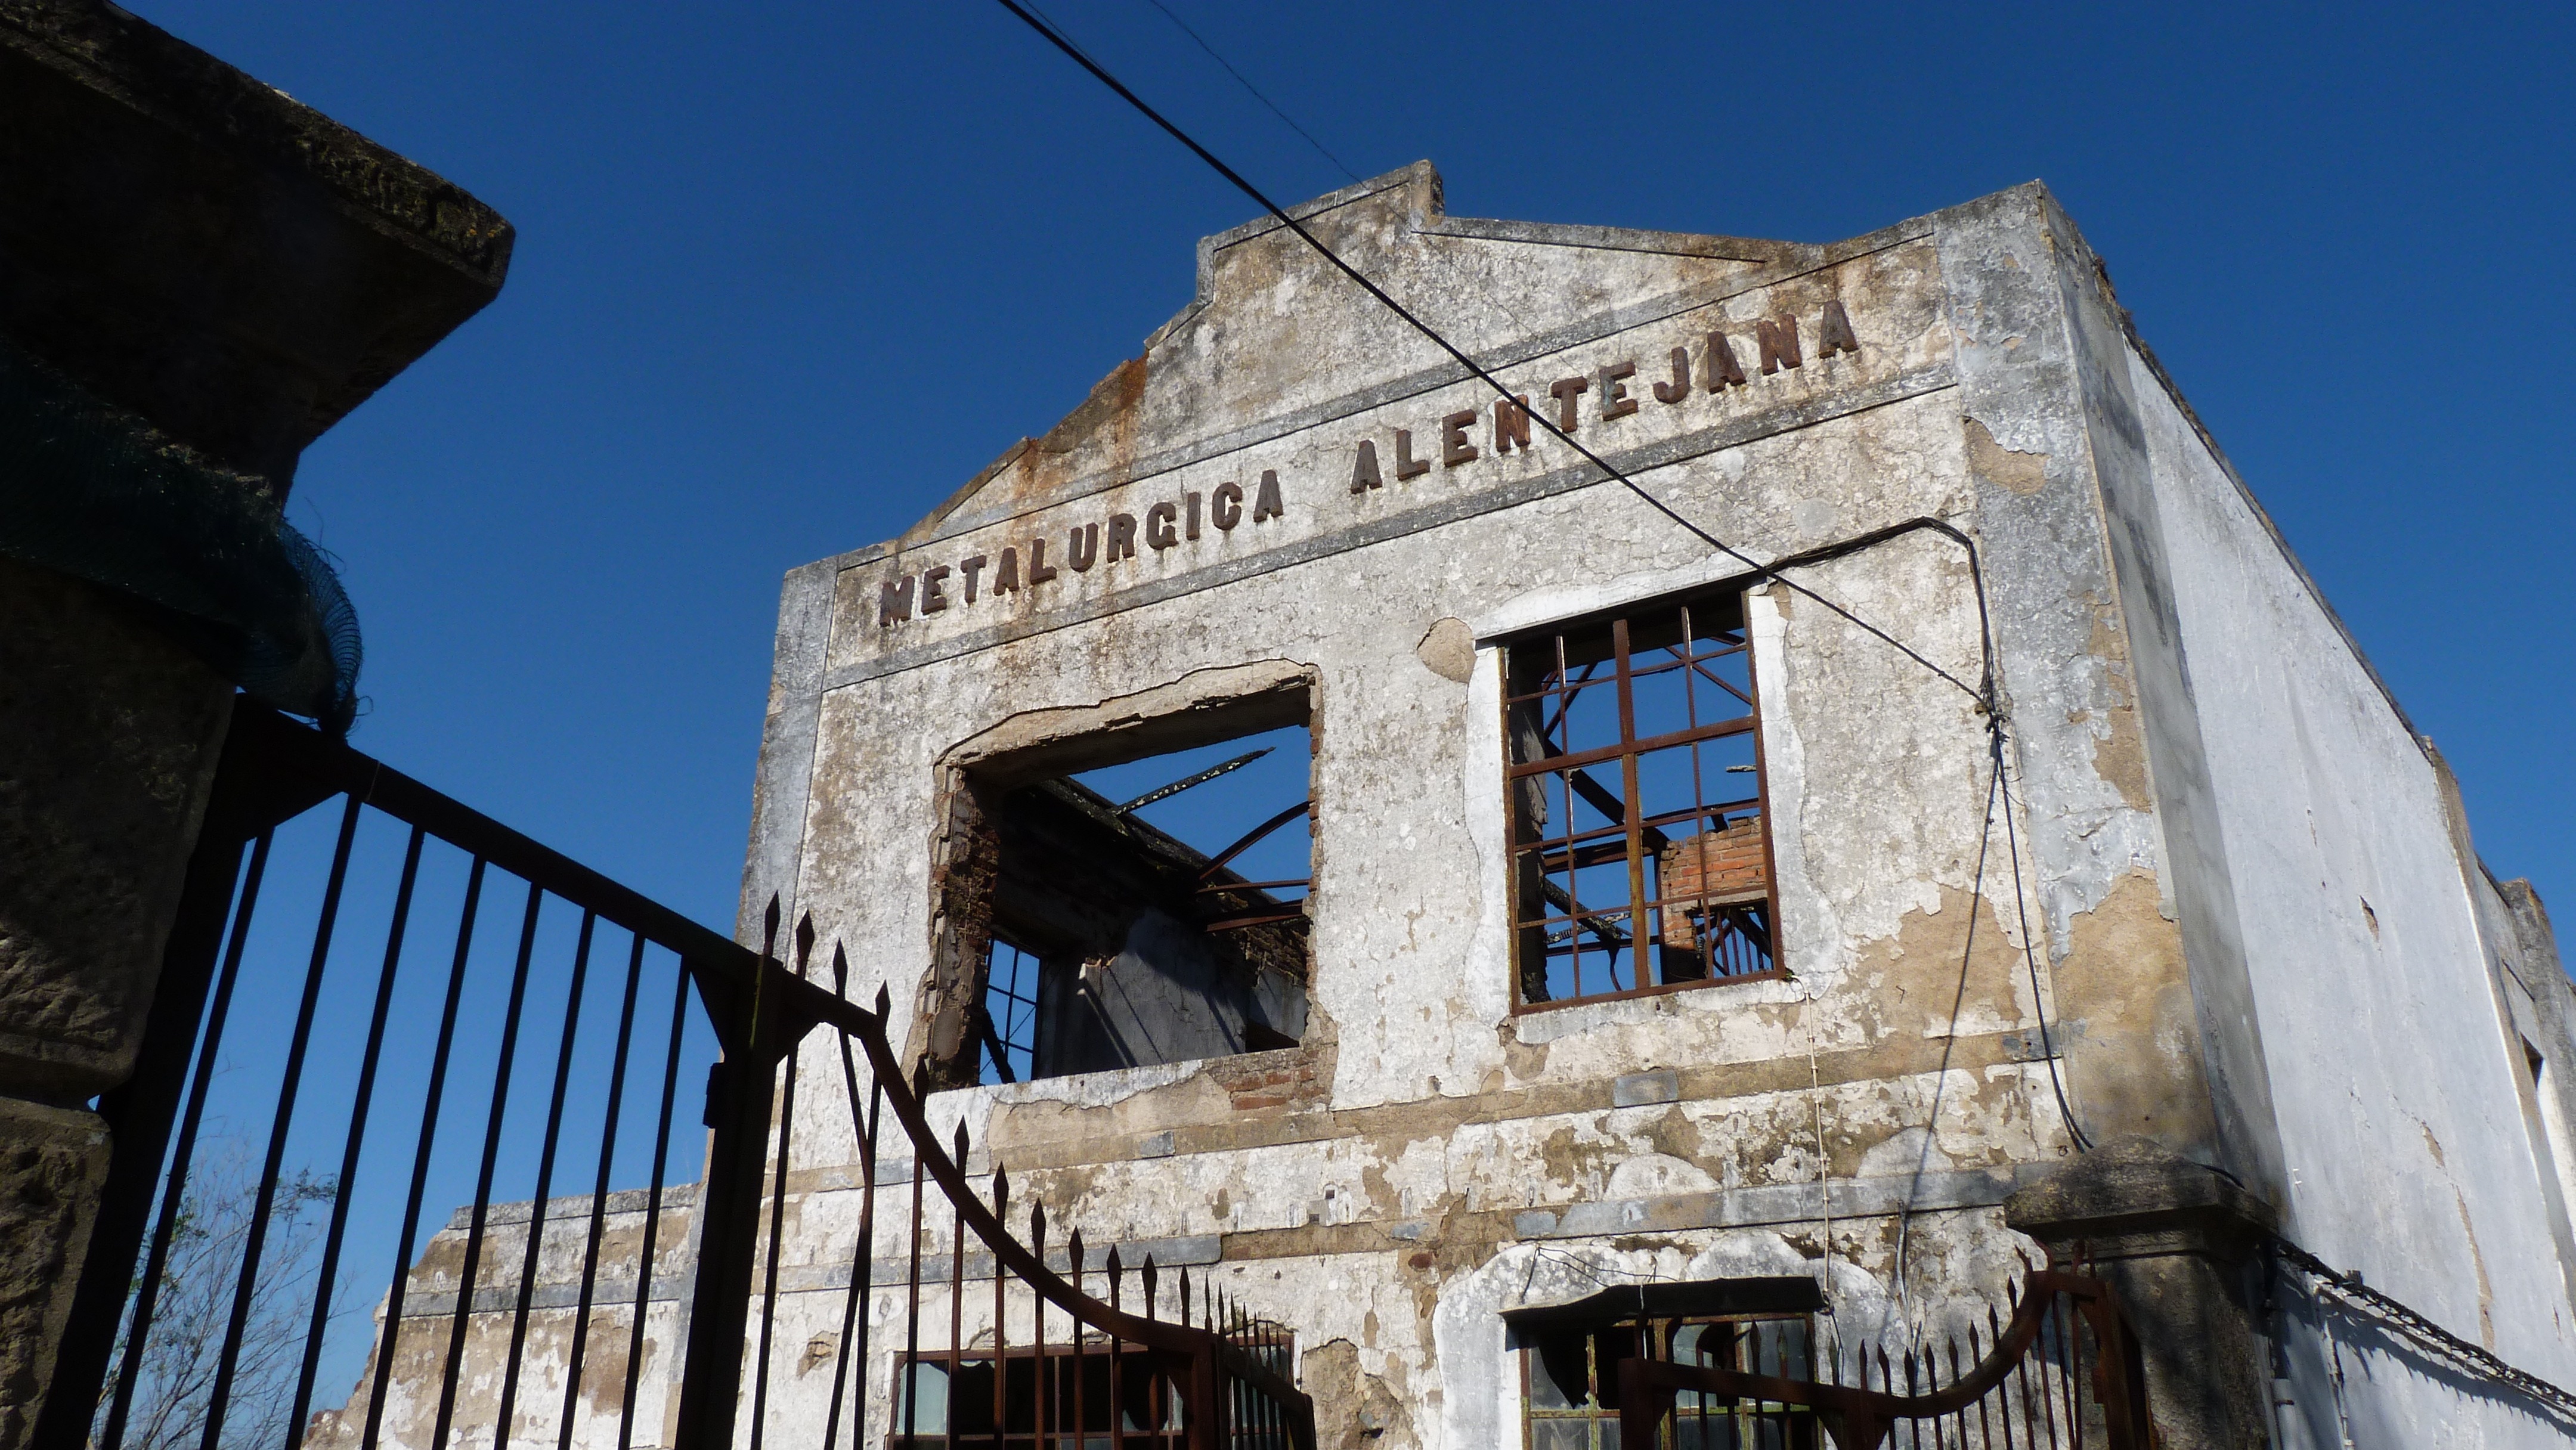
architecture, house, town, building, landmark, facade, factory, blue, church, chapel, ruin, tourism, place of worship, dilapidated, lapsed, urban area, ancient history, human settlement